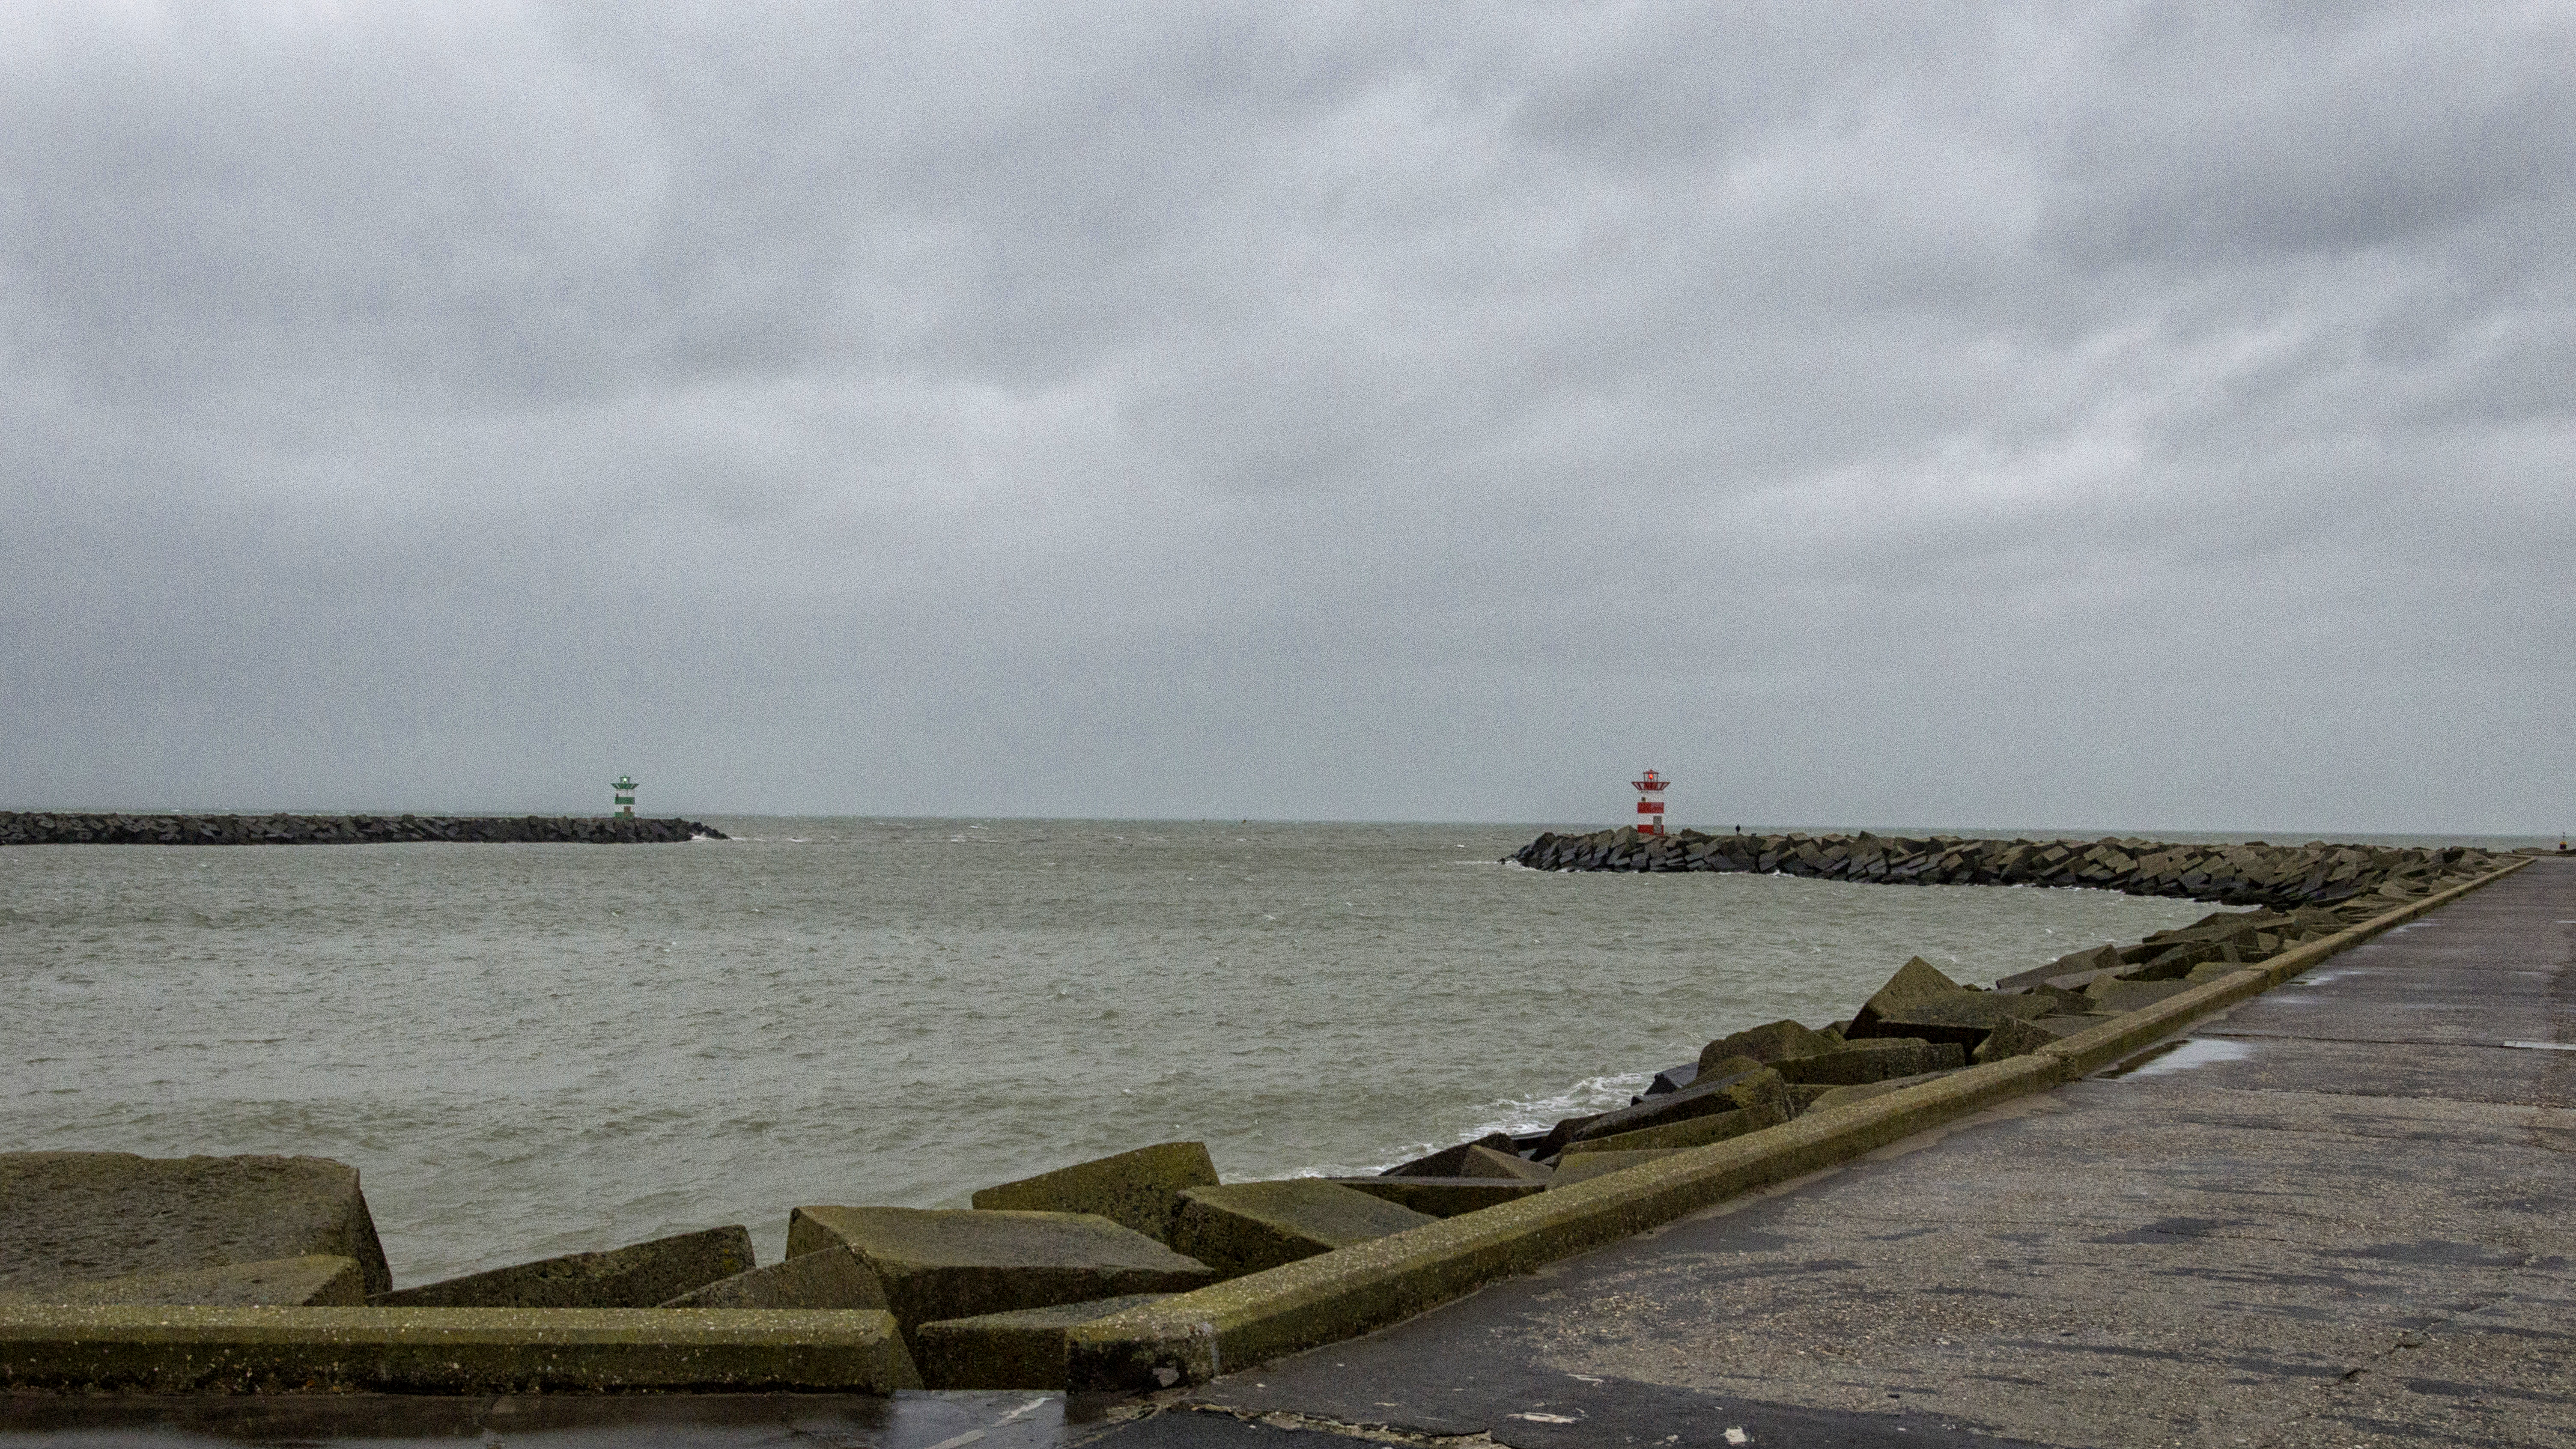
beach, landscape, sea, coast, water, outdoor, ocean, sky, boat, shore, wave, pier, river, photo, vehicle, bay, harbour, nikon, holland, nederland, haven, scheveningen, denhaag, netherlands, boating, dutch, outdoorphotography, picture, photograph, fotos, foto, channel, breakwater, paulvandevelde, pdvandevelde, padagudaloma, natuurfotografie, naturephotographer, dordrecht, nederlandinfotos, pvdvfotografie, pdvandeveldedordrecht, nederlandsefotografie, dutchphotogaraphy, thehague, totallydutch, fotografienederland, hollandsefotografie, fotografieholland, mudflat